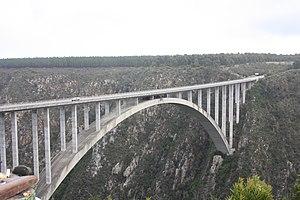
Pont suspendu sur la Route des Jardins
La Route des Jardins est une voie touristique de 300 kilomètres située au sud de l’Afrique du Sud et qui s’étend de Witsand au Cap-Occidental à la frontière de la rivière Tsitsikamma Storms au Cap-Oriental. La route 62 est une route mythique à l'image de la route 66 aux USA Son nom lui vient de la végétation luxuriante et écologiquement riche que l'on y trouve. De nombreux estuaires et lacs parsèment le long de cette côte. Elle comprend les villes de Knysna, Plettenberg Bay, Mossel Bay, Great Brak River, Little Brak River, Wilderness, Sedgefield et Nature’s Valley et le Parc national de Tsitsikamma; avec George, la plus grande ville et le centre administratif de la Route des jardins. Récemment, les villes d’Albertinia, Riversdale, Heidelberg, Ladismith, Calitzdorp, Oudtshoorn, De Rust et Uniondale ont été rajoutées au district et à la municipalité de la Garden Route.